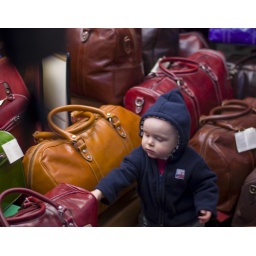
in the firenze street market